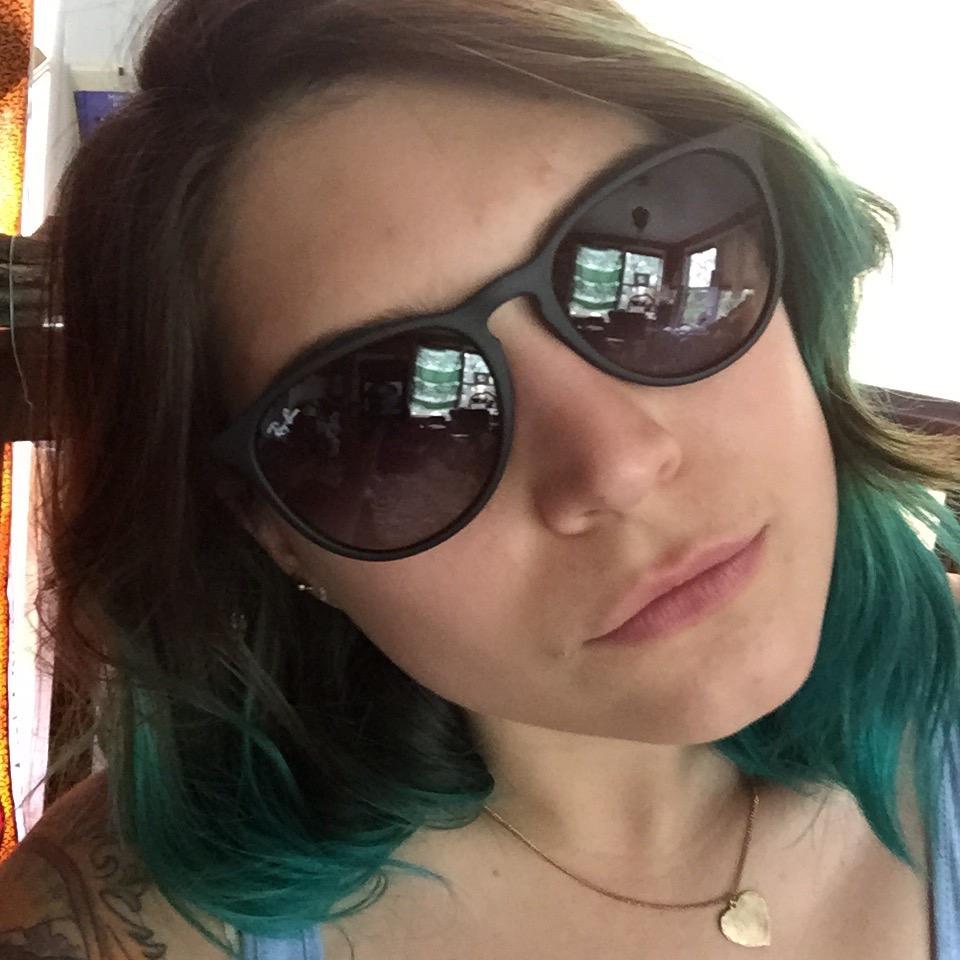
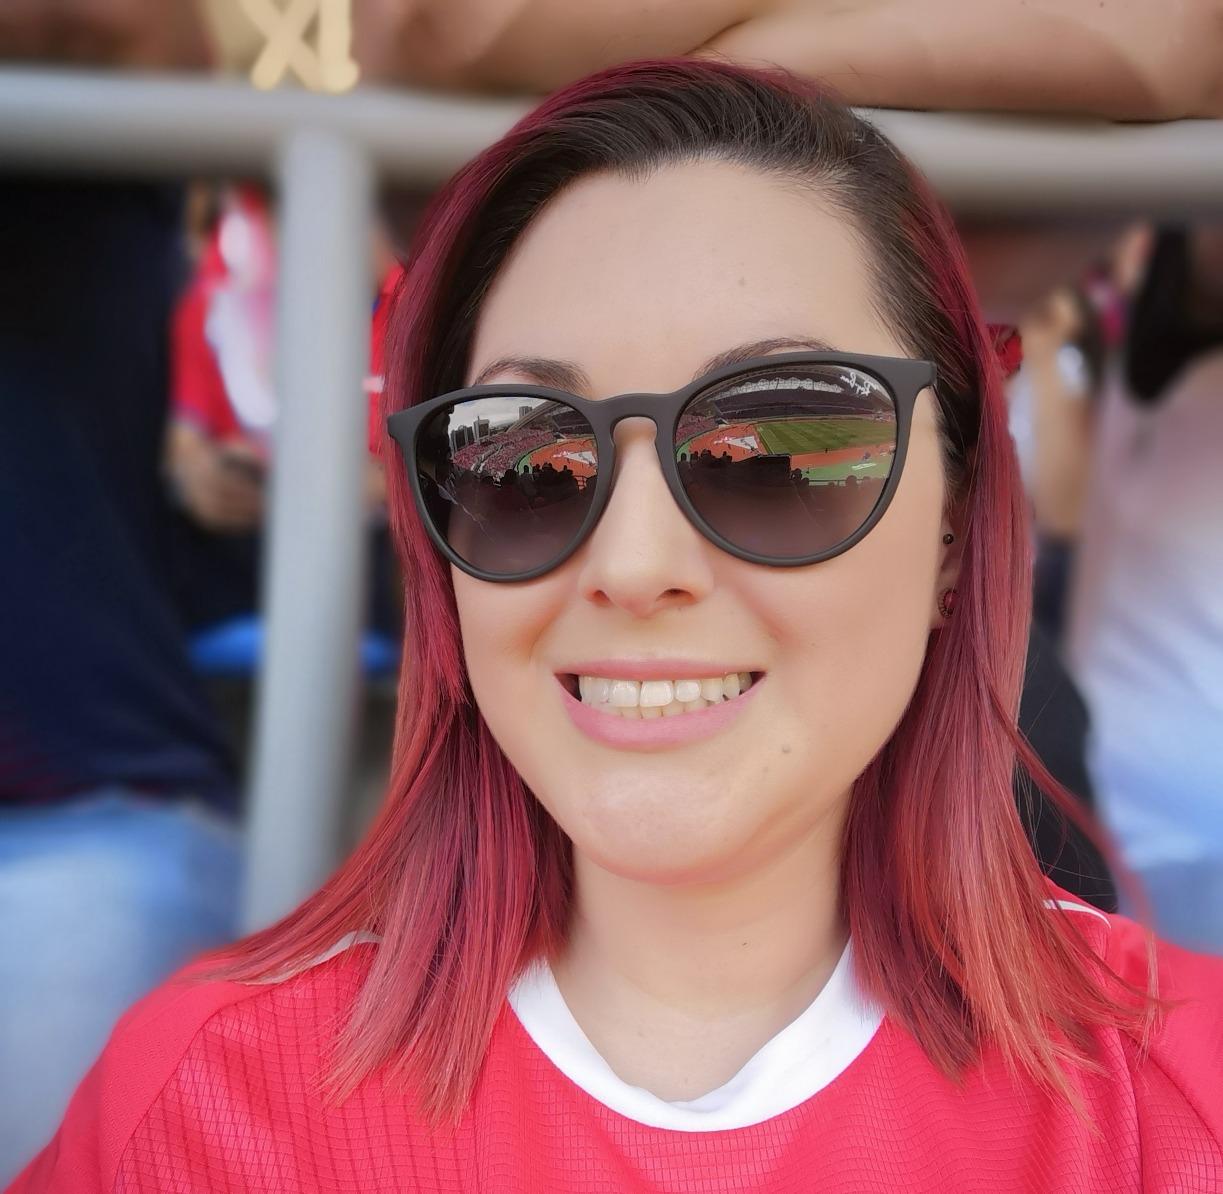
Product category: accessories_sunglasses
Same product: yes